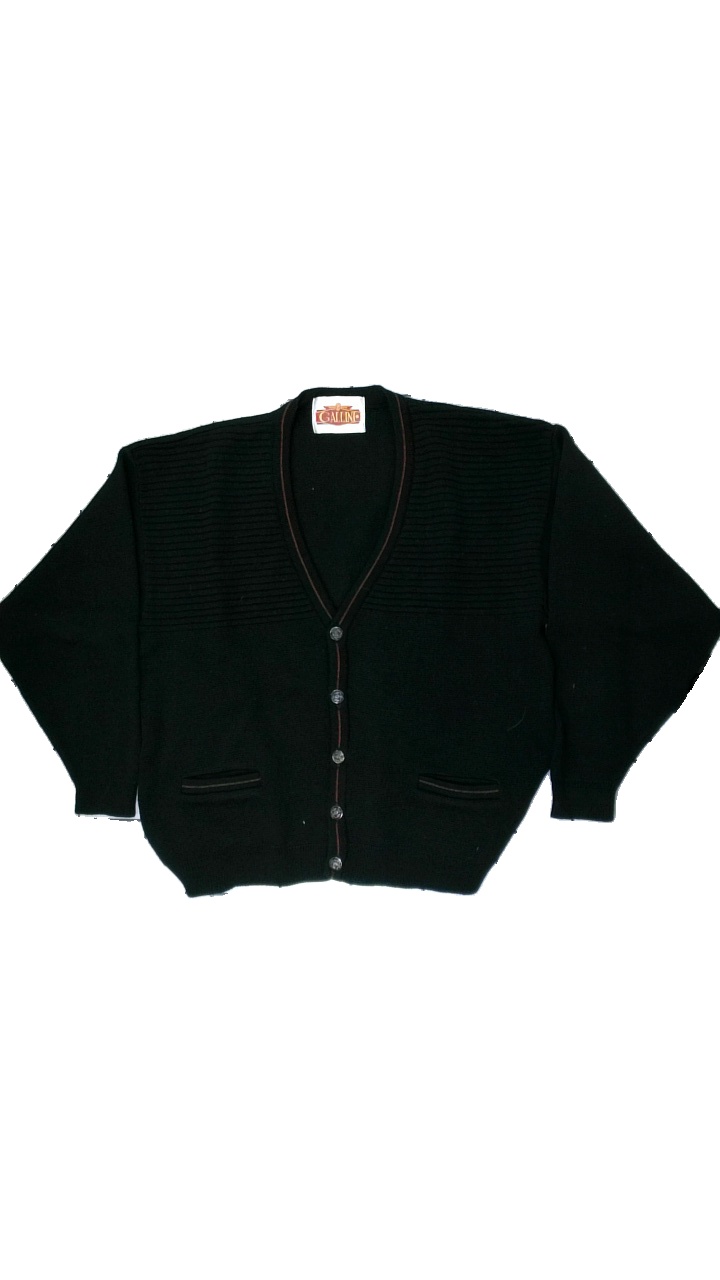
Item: Cardigan (Men)
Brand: Gallini
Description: Black vintage cardigan with red details from Gallini, size XL. Good condition.
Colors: Black, Red
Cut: Regular, V-collar
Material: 75% acry, 25% wool
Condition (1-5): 4
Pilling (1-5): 5
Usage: Reuse
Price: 100-150